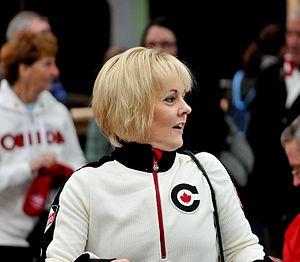
Elizabeth Manley, née le 7 août 1965 à Belleville en Ontario, est une patineuse artistique canadienne. Elle est notamment médaillée d'argent aux Jeux olympiques d'hiver de 1988 et aux Championnats du monde de 1988.